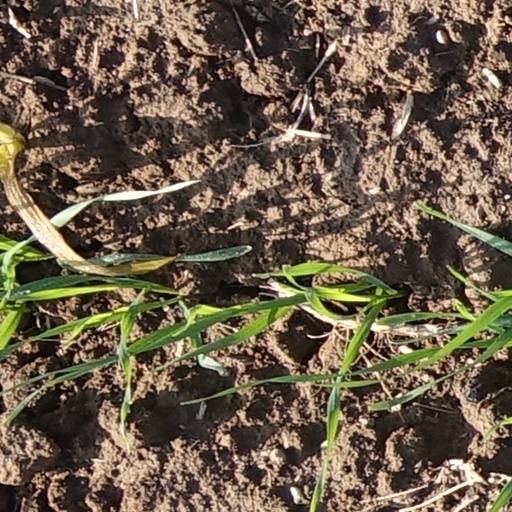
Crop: wheat